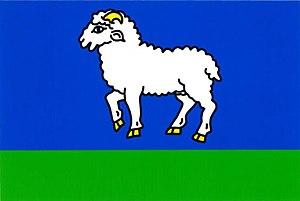
Kratochvilka est une commune du district de Brno-Campagne, dans la région de Moravie-du-Sud, en République tchèque. Sa population s'élevait à 474 habitants en 2017.